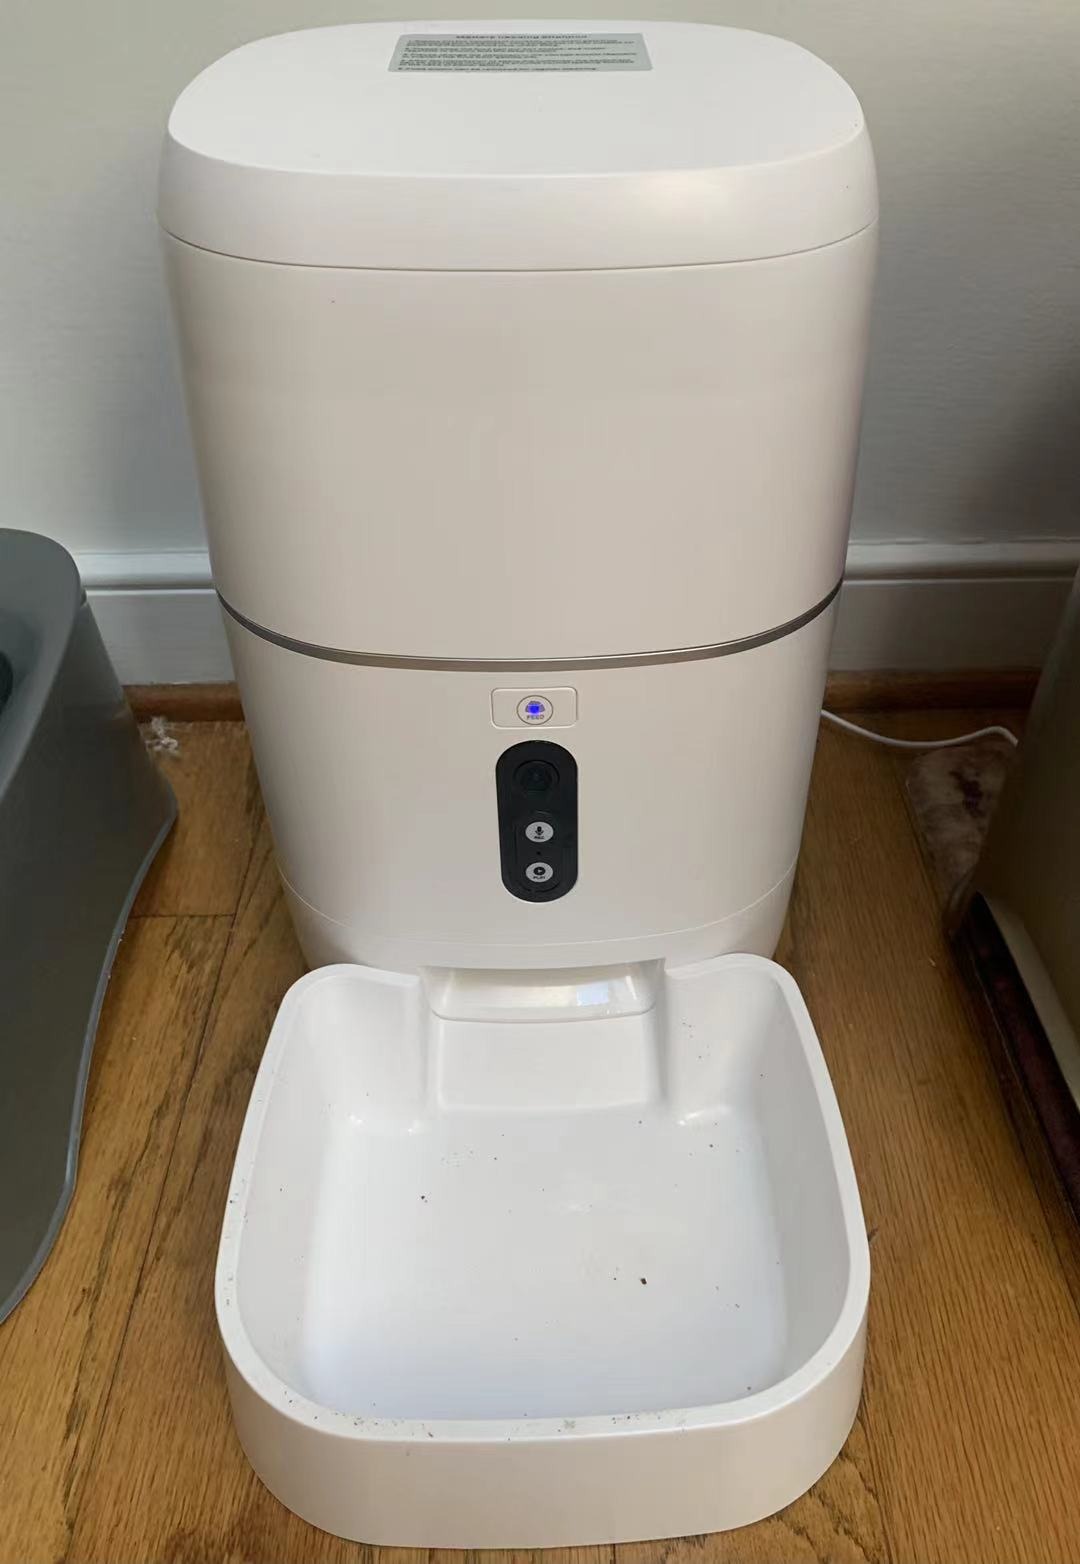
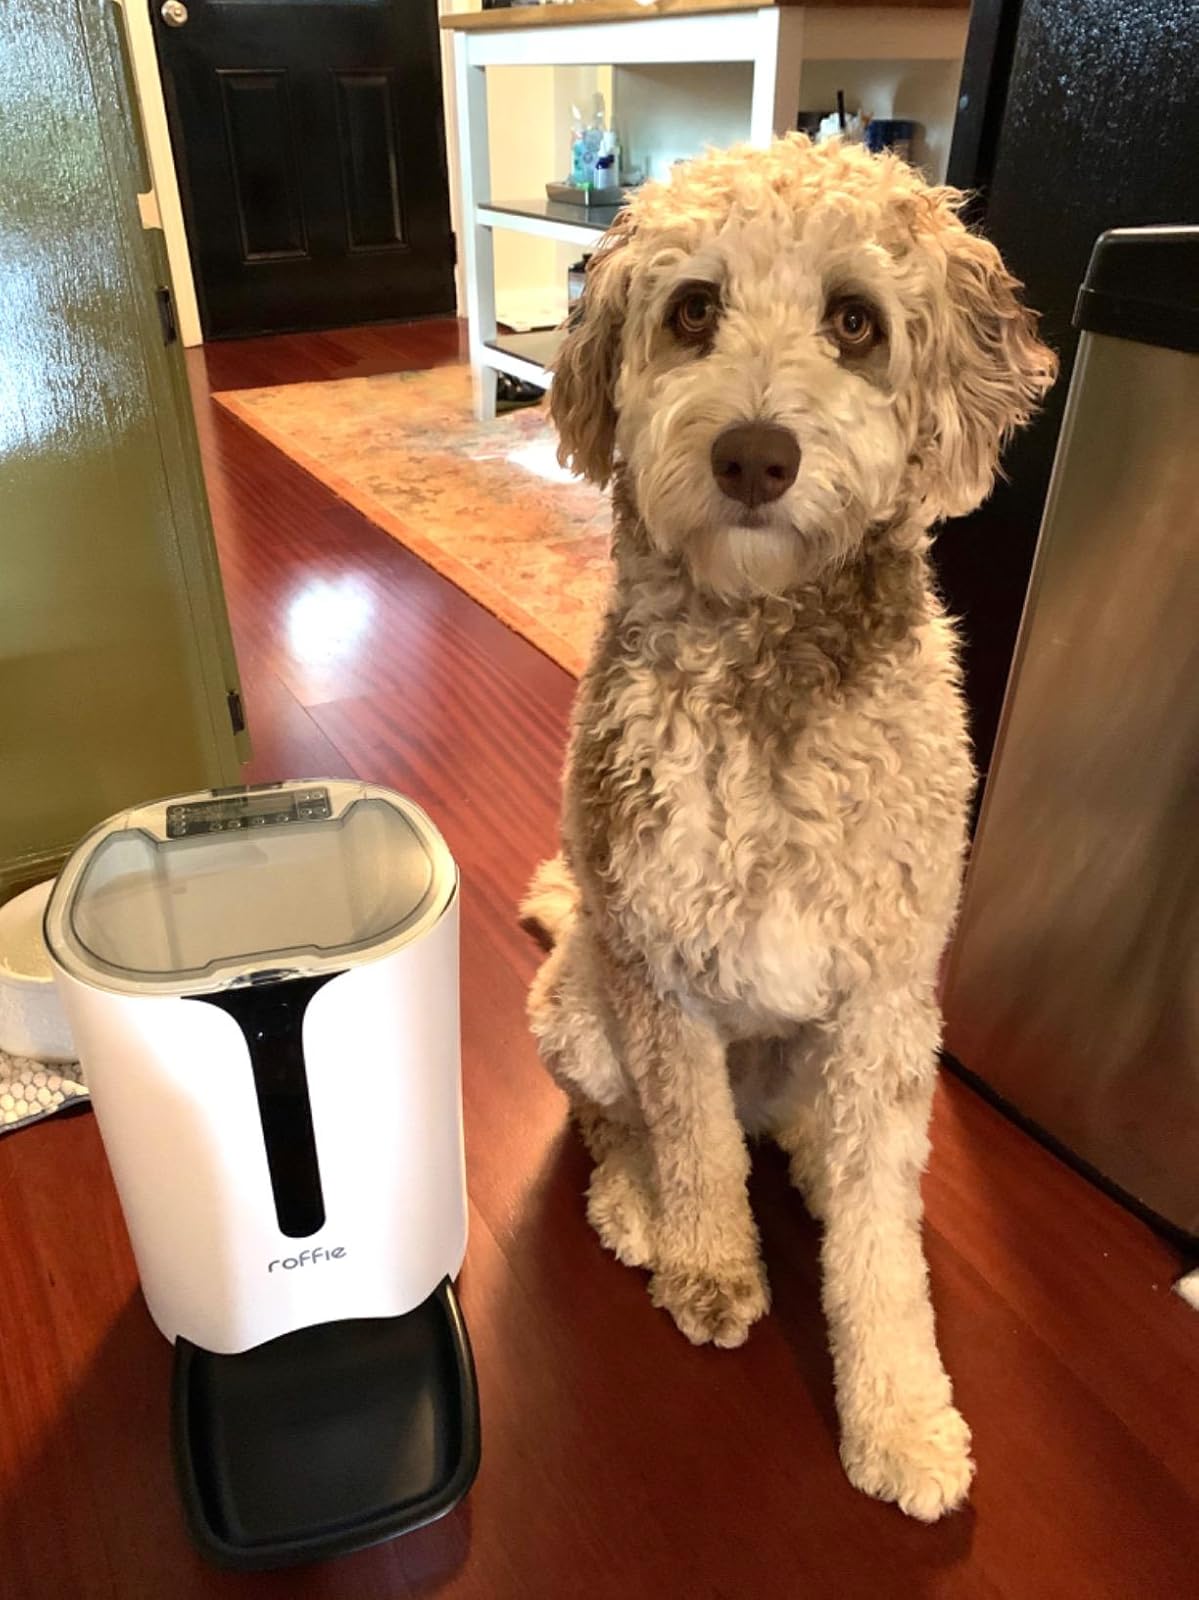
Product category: items_feeder
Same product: no